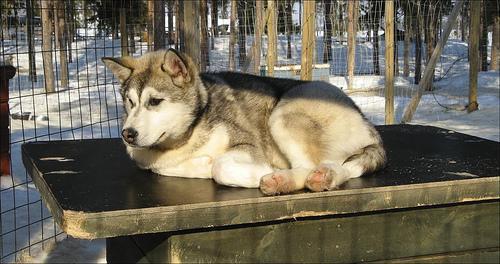
Eskimo_dog